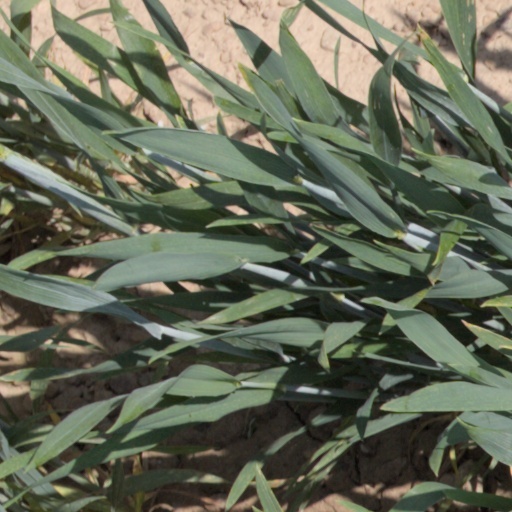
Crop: wheat